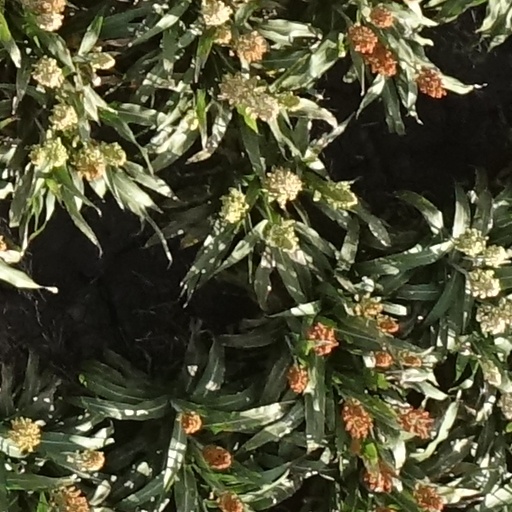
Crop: sorghum